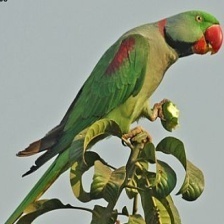
Species: ALEXANDRINE PARAKEET
Scientific name: PSITTACULA EUPATRIA